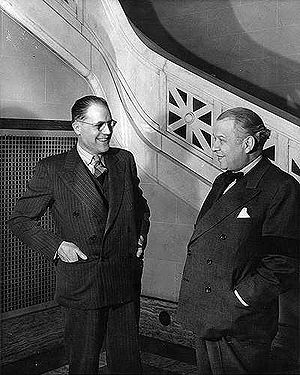
Claude Champagne
Claude Champagne (til venstre) og Wilfrid Pelletier i 1943.
Claude Champagne var en canadisk komponist.